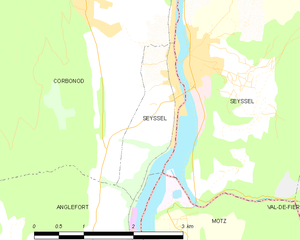
Carte des communes françaises: Seyssel